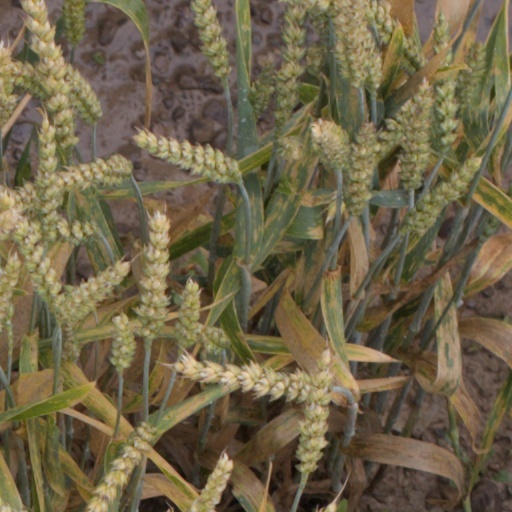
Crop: wheat